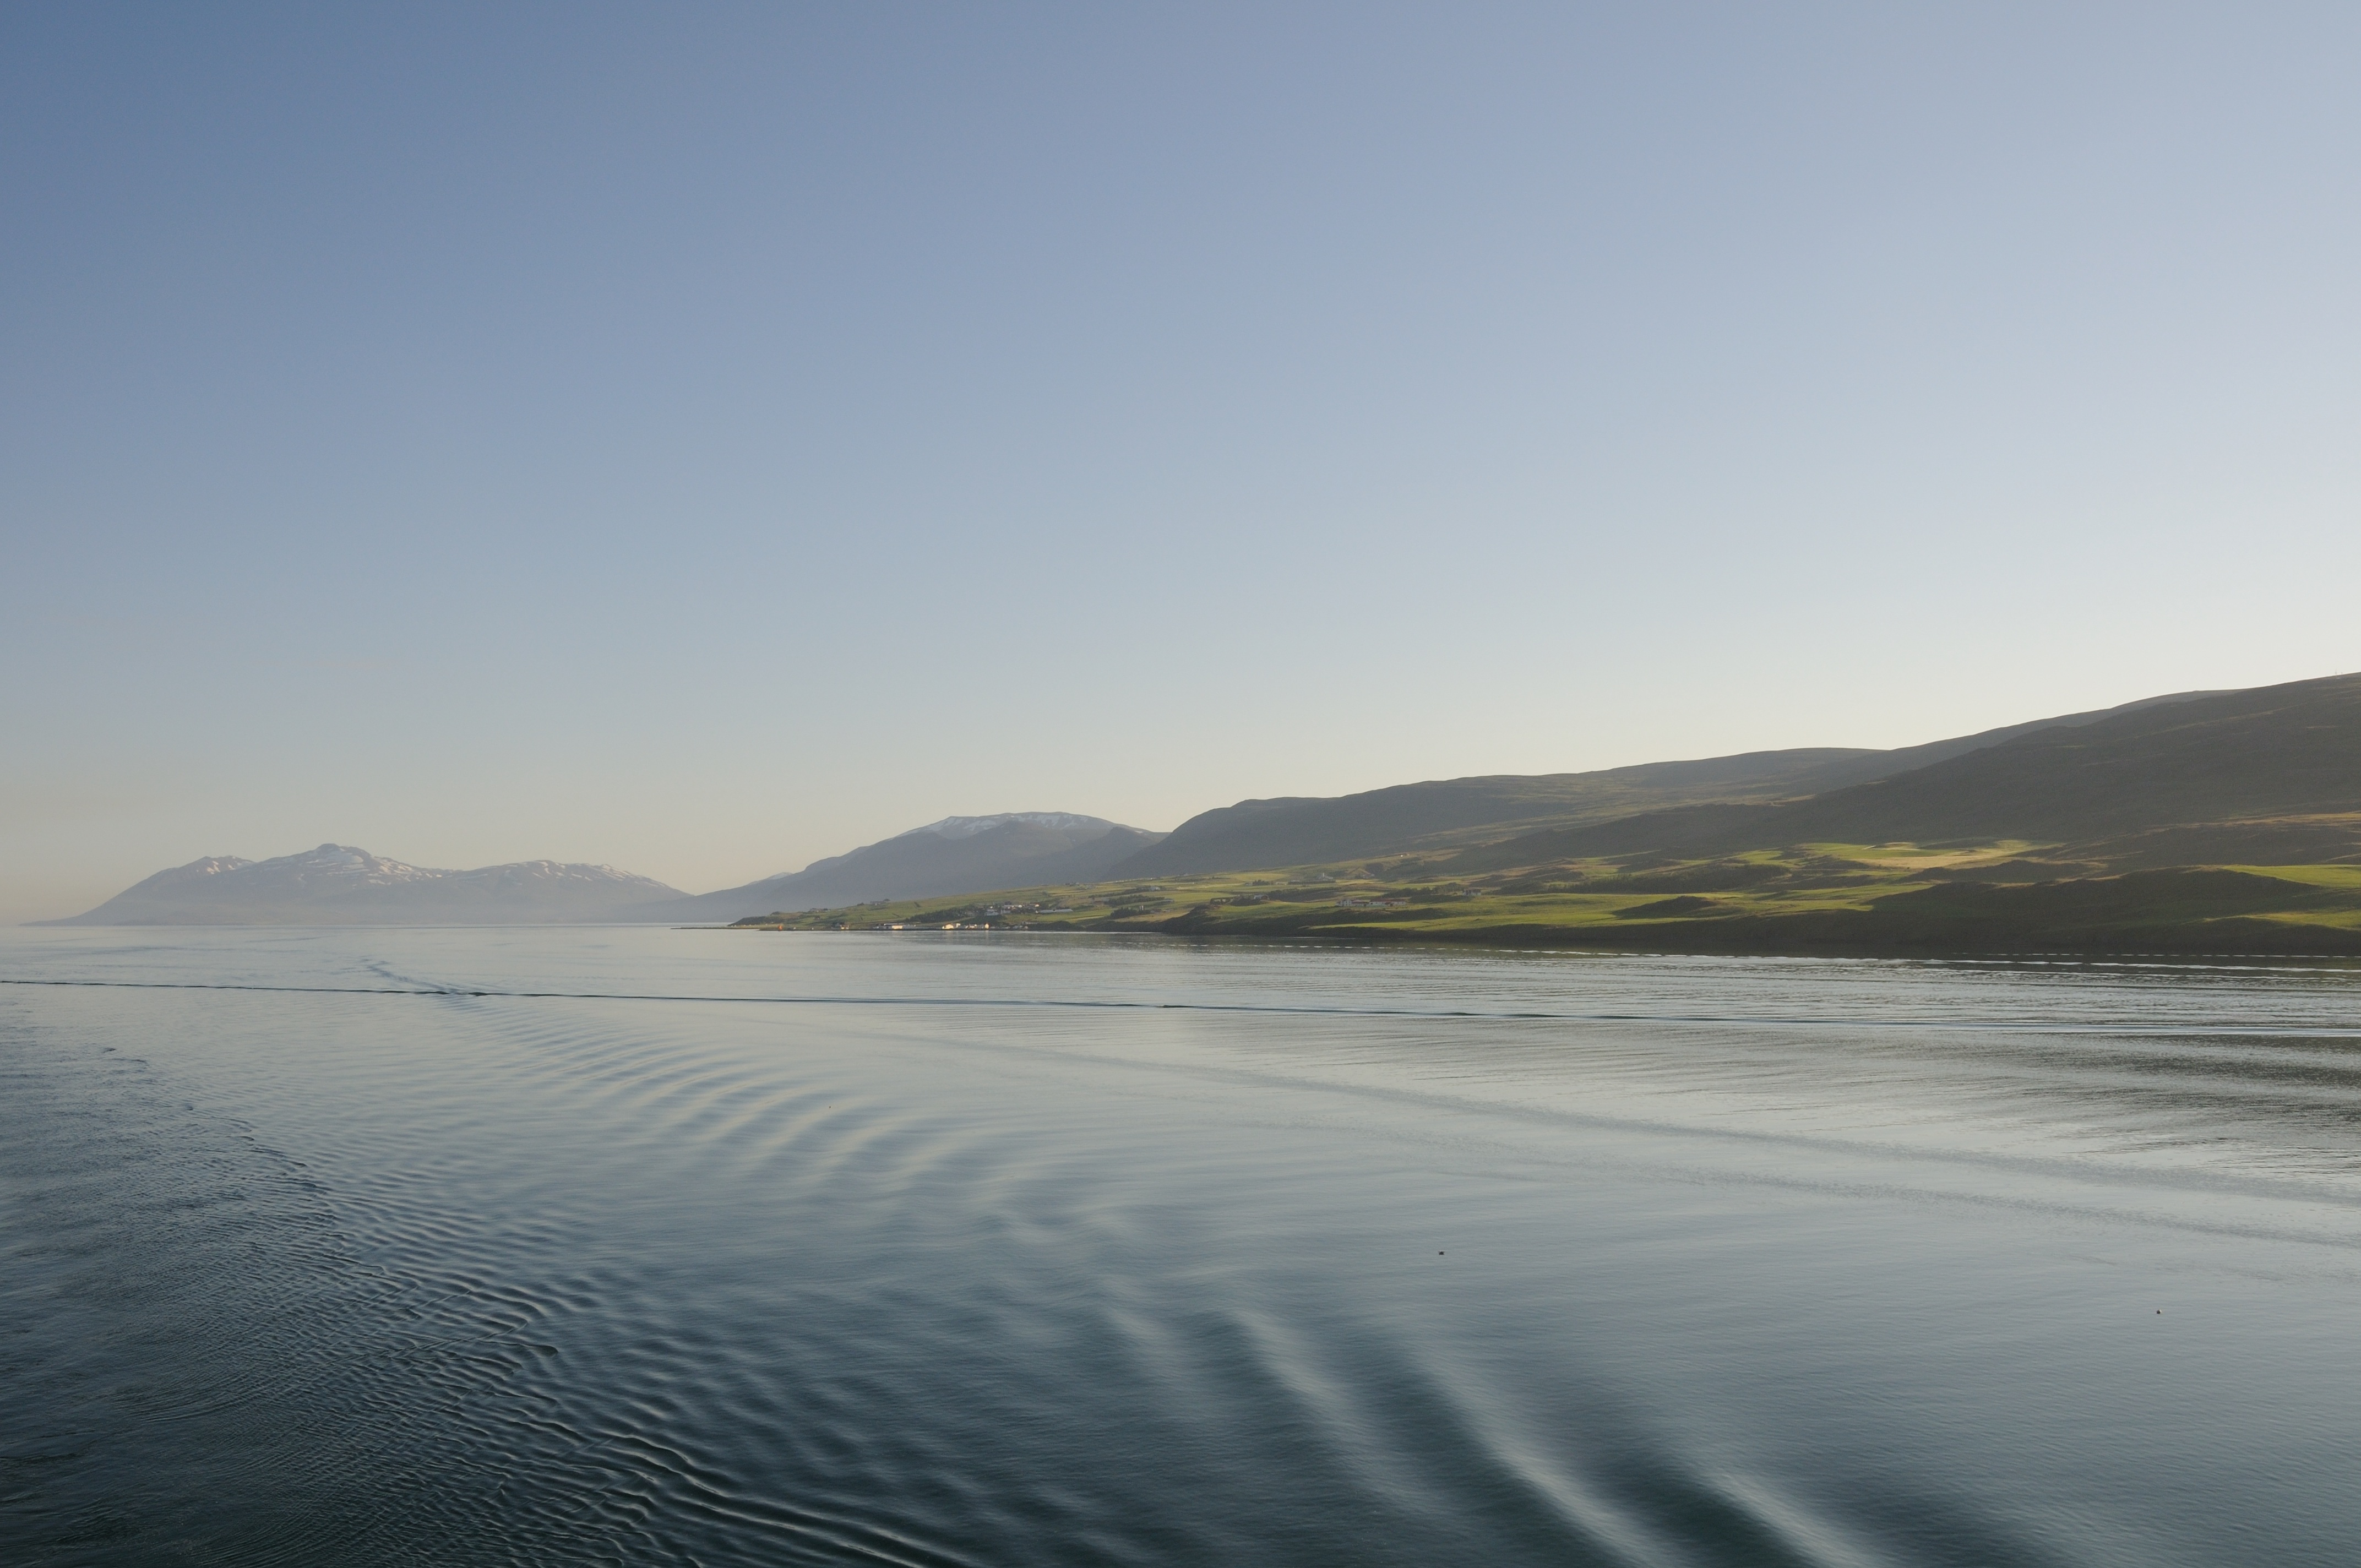
beach, landscape, sea, coast, water, sand, ocean, horizon, mountain, cloud, morning, shore, wave, lake, dawn, river, dusk, reflection, bay, reservoir, body of water, habitat, loch, natural environment, atmospheric phenomenon